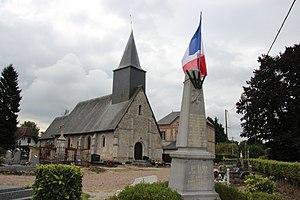
église et monument aux morts Le Faulq
Le Faulq est une commune française, située dans le département du Calvados en région Normandie, peuplée de 343 habitants.